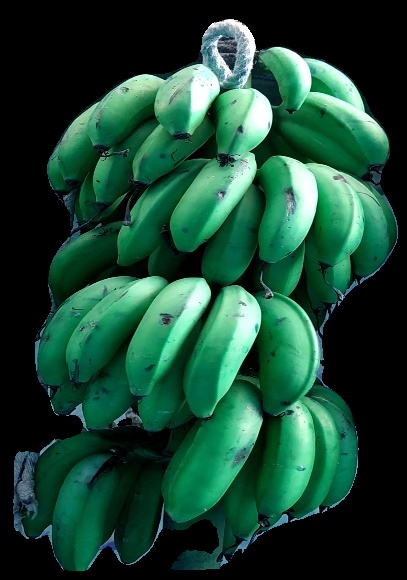
Variety: rasbale
Grade: grade2